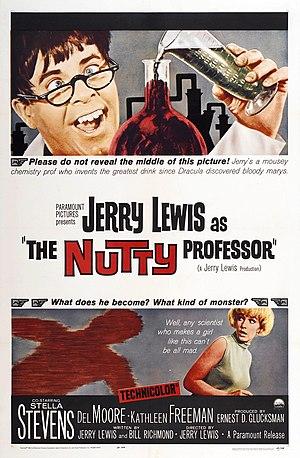
Docteur Jerry et Mister Love est une comédie américaine écrite et réalisée par Jerry Lewis, sortie en 1963.